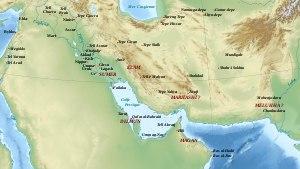
La troisième dynastie d’Ur est, comme son nom l'indique, la troisième dynastie de la ville sumérienne d’Ur, selon la tradition historiographique mésopotamienne. Mais il s'agit surtout d’un empire fondé par les souverains de cette dynastie, qui domina la Mésopotamie d’environ 2112 à 2004 av. J.-C.
Suse est une ancienne cité de l'Iran située dans le sud-ouest de ce pays, dans une plaine à environ 140 km à l'est du fleuve Tigre. Habitée dès la fin du Vᵉ millénaire av. J.‑C., elle fut durant la haute Antiquité une des principales villes de la civilisation élamite, puis aux Vᵉ – IVᵉ siècle av. J.-C. la capitale de l'Empire perse achéménide, et resta peuplée jusqu'au XVᵉ siècle de notre ère au moins. La ville iranienne de Shush qui se trouve à proximité, en a pris la suite depuis le milieu du XXᵉ siècle.
Lagash est une ancienne ville du pays de Sumer, en Basse-Mésopotamie, et un royaume dont elle était au moins à l'origine la capitale. Cette ancienne cité-État comprenait, en plus de la ville éponyme située sur le site actuel d'Al-Hiba, Girsu, ville sainte où se trouve le sanctuaire de la divinité tutélaire du royaume, Ningirsu, et d'où proviennent la plupart des découvertes archéologiques et épigraphiques qui permettent de connaître l'histoire du royaume de Lagash.
La civilisation de la vallée de l'Indus, ou civilisation harappéenne, du nom de la ville antique de Harappa, est une civilisation de l'Âge du bronze, dont le territoire s'étendait autour de la vallée du fleuve Indus, dans l'ouest du sous-continent indien. Ses traits caractéristiques se développent durant une période dite « mature », qui va d'environ 2600 av. J.-C. à 1900 av. J.-C., mais plus largement les phases associées à cette civilisation vont au moins de la fin du IVᵉ millénaire av. J.‑C. au début du IIᵉ millénaire av. J.‑C.
Magan est une région mentionnée dans les textes cunéiformes sumériens aux alentours de 2300 av. J-C comme une source de cuivre et de diorite pour la Mésopotamie.
Dilmun est un pays mentionné durant toute l’histoire de la Mésopotamie ancienne, depuis le IIIᵉ millénaire av. J.‑C. jusqu'au milieu du Iᵉʳ millénaire av. J.‑C.. Il est situé d'après les textes dans le golfe Persique, sur une route commerciale d’importance entre Mésopotamie et Indus, en bord de mer, à proximité de sources artésiennes. On s'accorde pour le localiser plus précisément dans l'île de Bahreïn, et aussi l’île de Failaka, située au Koweït, voire dans les territoires côtiers du nord-est de la péninsule Arabique, comme l'îlot de Tarut. L'appellation pourrait correspondre à une fédération, réelle ou fictive, selon les époques, de petits ports de transit existant dès les époques plus anciennes.
Sumer est une région située à l'extrême sud de la Mésopotamie antique, couvrant une vaste plaine parcourue par le Tigre et l'Euphrate, bordée, au sud-est, par le golfe Persique. Il s'y est développé une importante civilisation à compter de la fin du IVᵉ millénaire av. J.-C. et durant le IIIᵉ millénaire av. J.-C.
La civilisation proto-élamite doit son nom au fait qu'elle s'est étendue de environ 3300 à 2800 av. J.-C. sur une zone recouvrant l'Élam des périodes historiques. Son centre se trouve autour du site de Tell-i Malyan, l'antique Anshan.
Meluhha était le nom donné par les Akkadiens puis les Sumériens de la dynastie d’Ur III à une région prospère qui semble située au-delà des antiques pays de Dilmun et de Magan et qu’on identifie généralement à la Civilisation de la vallée de l'Indus.